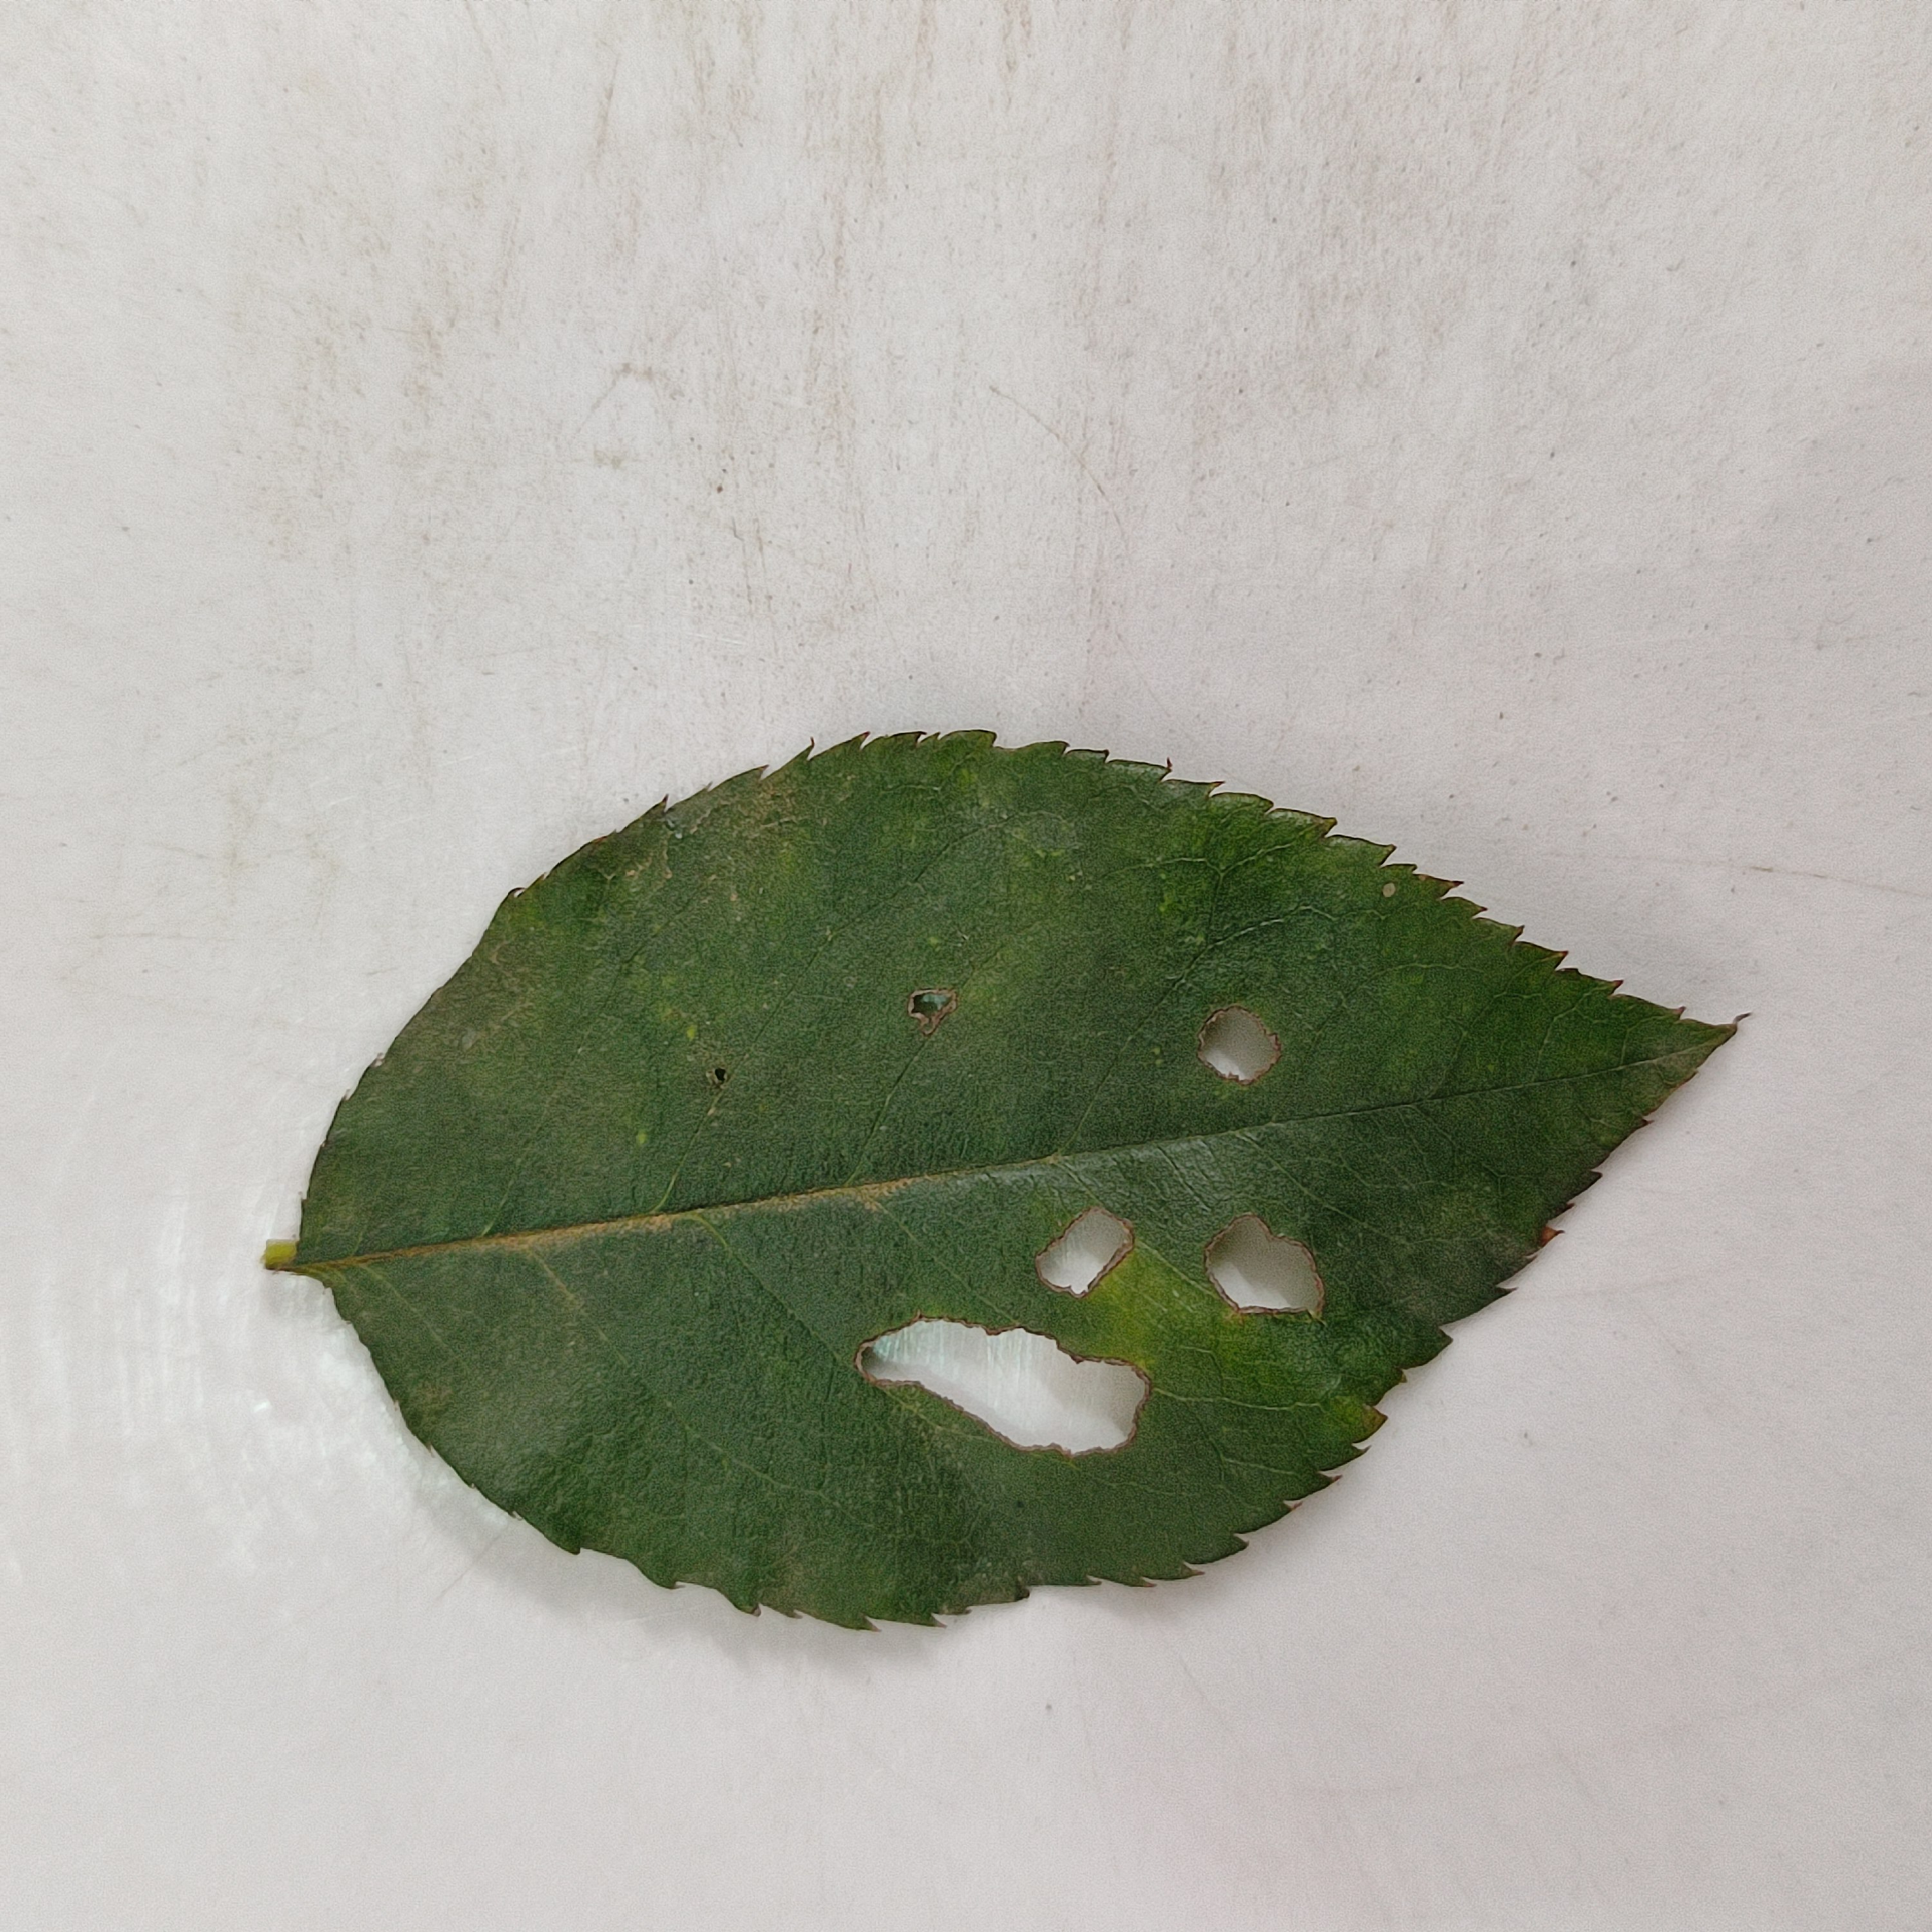
Label: Insect Hole